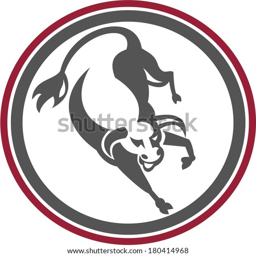
illustration of an angry raging bull jumping facing front set inside circle done in retro style .